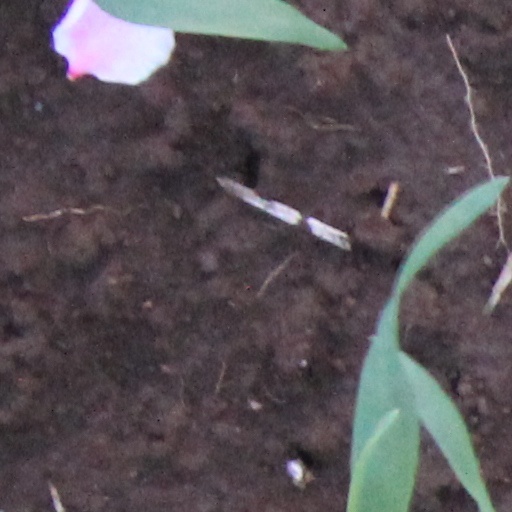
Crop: wheat